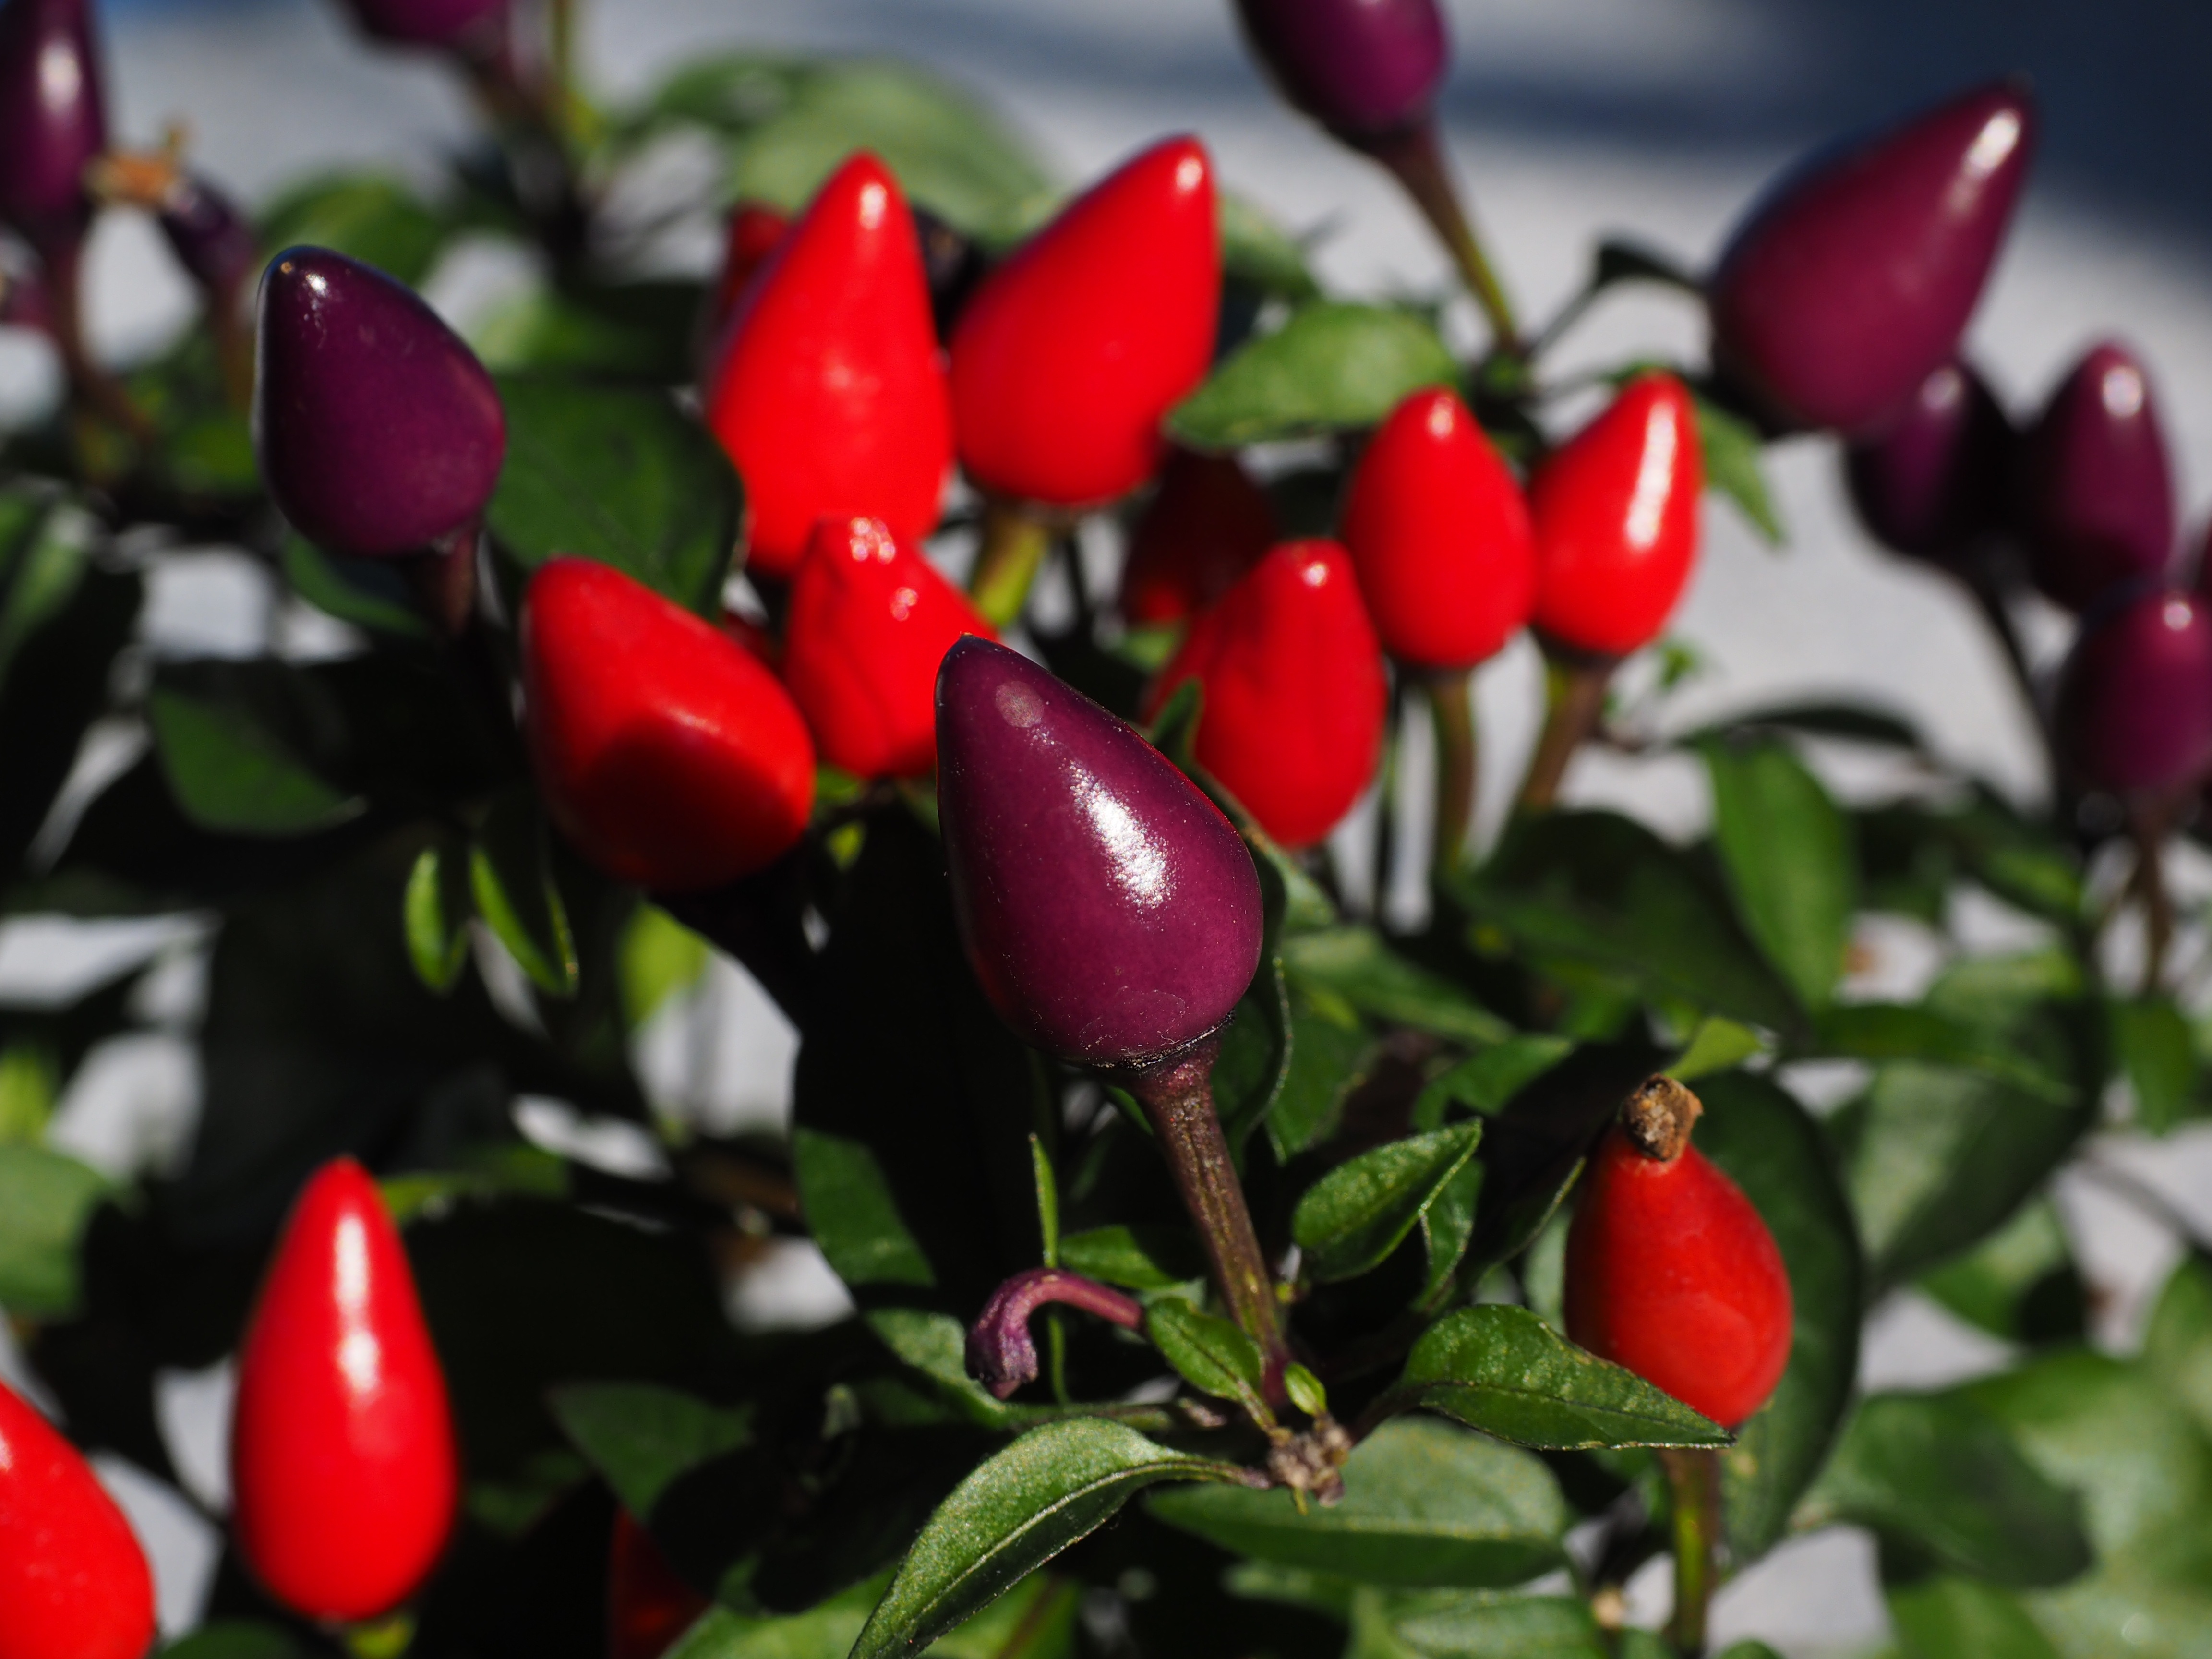
plant, flower, food, pepper, chili, red, produce, vegetable, flora, pepperoni, violet, peppers, fruits, solanaceae, paprika, capsicum, rose hip, macro photography, flowering plant, nachtschattengew chs, chili pepper, hot peppers, capsicum annuum, ornamental peppers, land plant, bird's eye chili, bell peppers and chili peppers, chili berry, capsicum salsa